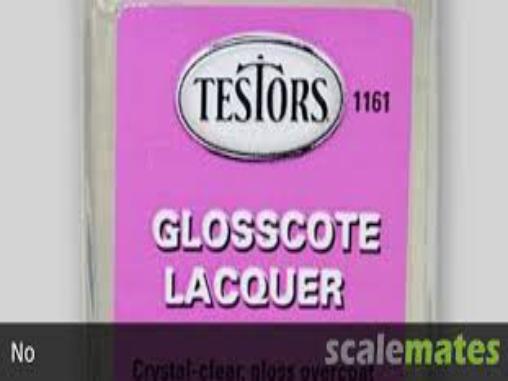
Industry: Leisure